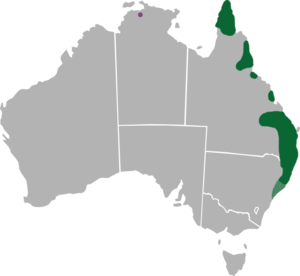
Protographium leosthenes ou Eurytides epidaus est un insecte lépidoptère de la famille des Papilionidae, de la sous-famille des Papilioninae et du genre Protographium.